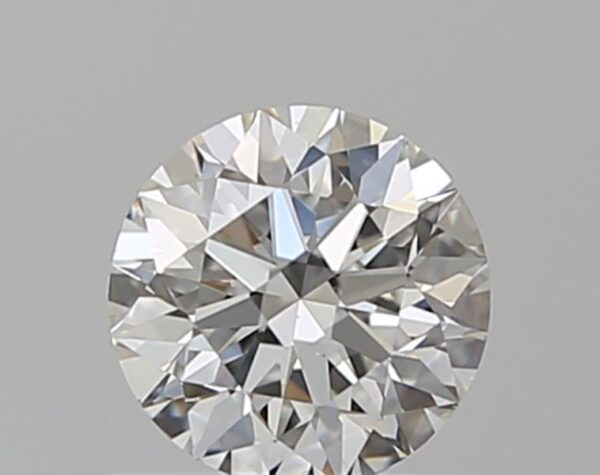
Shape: round
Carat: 0.52
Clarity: VS1
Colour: I
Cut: EX
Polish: EX
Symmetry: EX
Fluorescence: M
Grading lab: GIA
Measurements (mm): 5.11 x 5.14 x 3.21